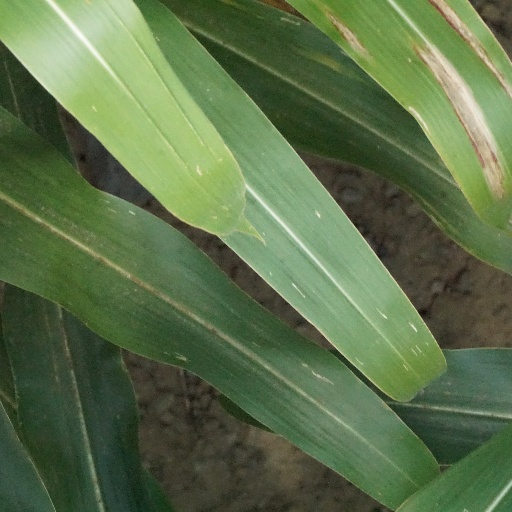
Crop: maize; corn